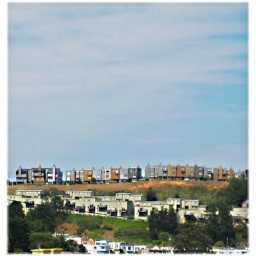
love this hill with its stretch of homes built on the top with nothing but the sky above